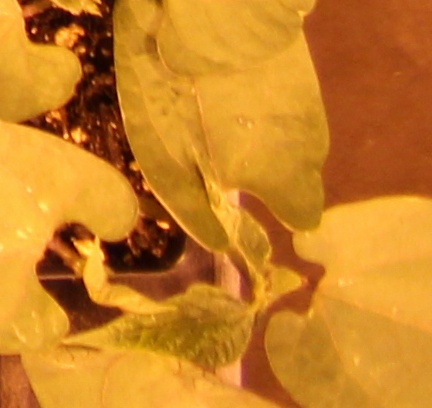
Label: Blackbean